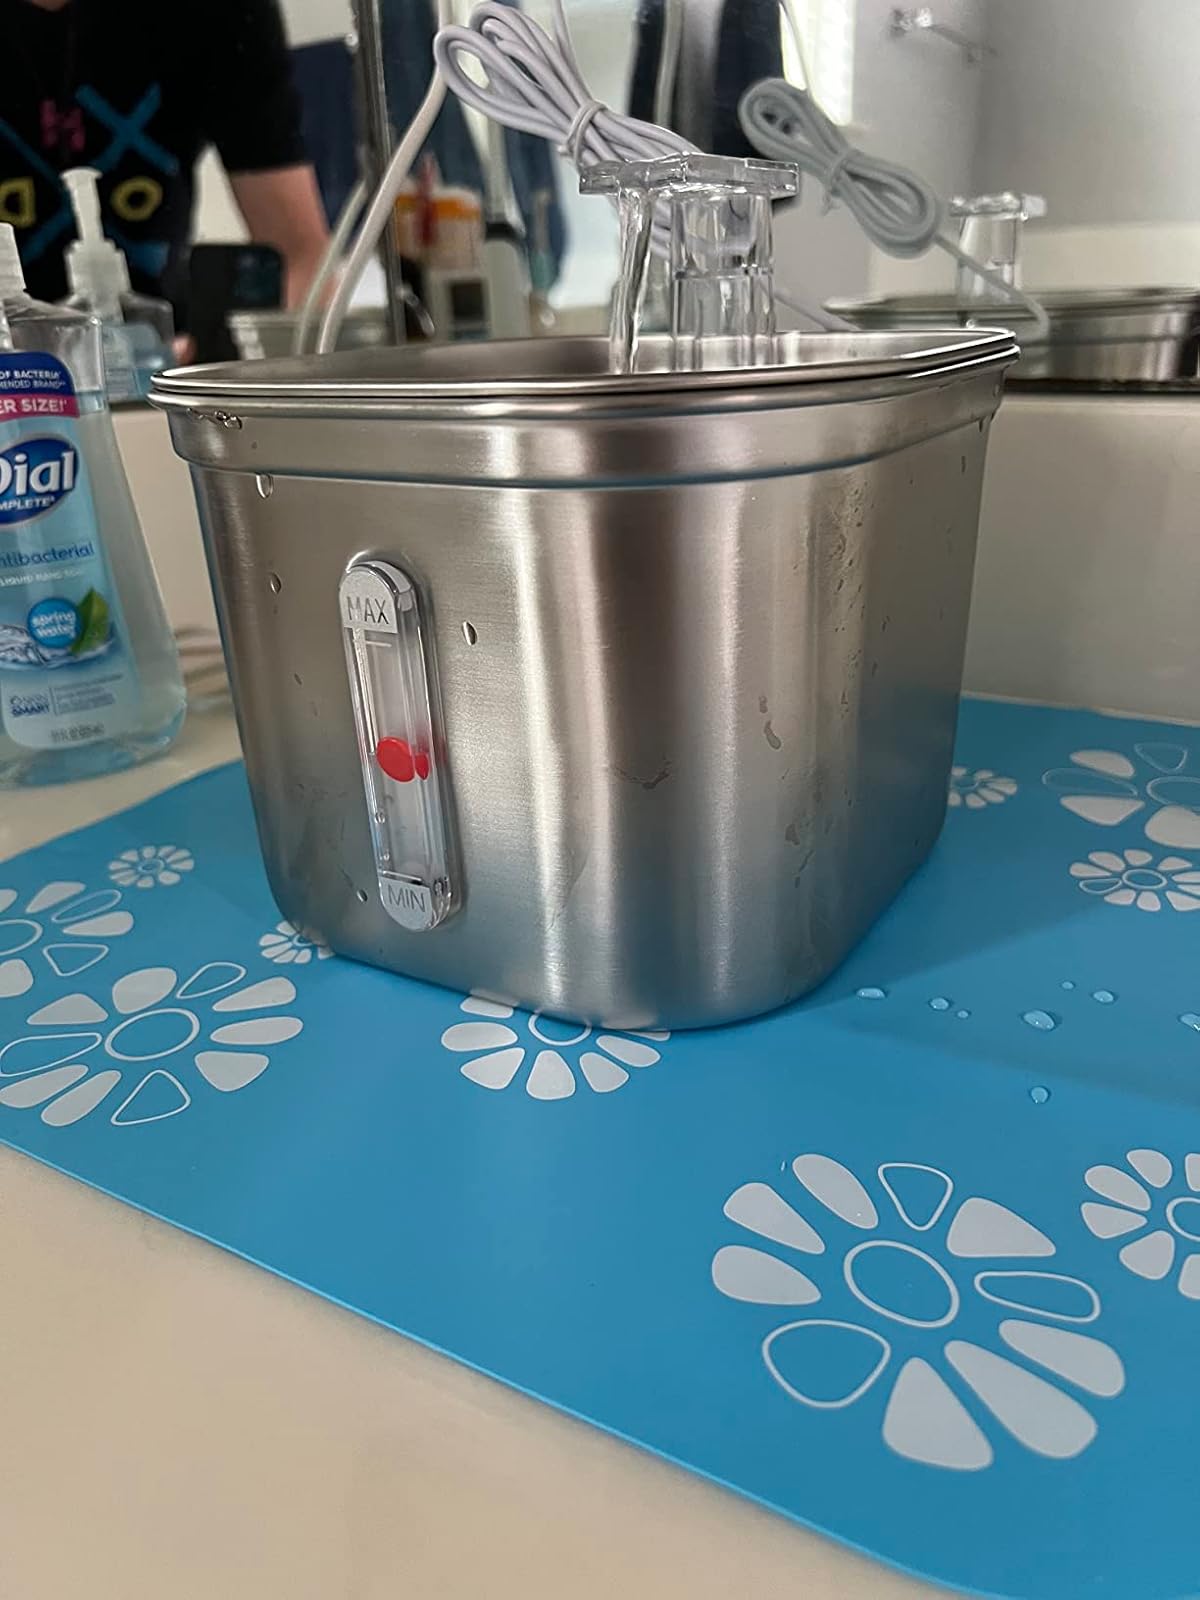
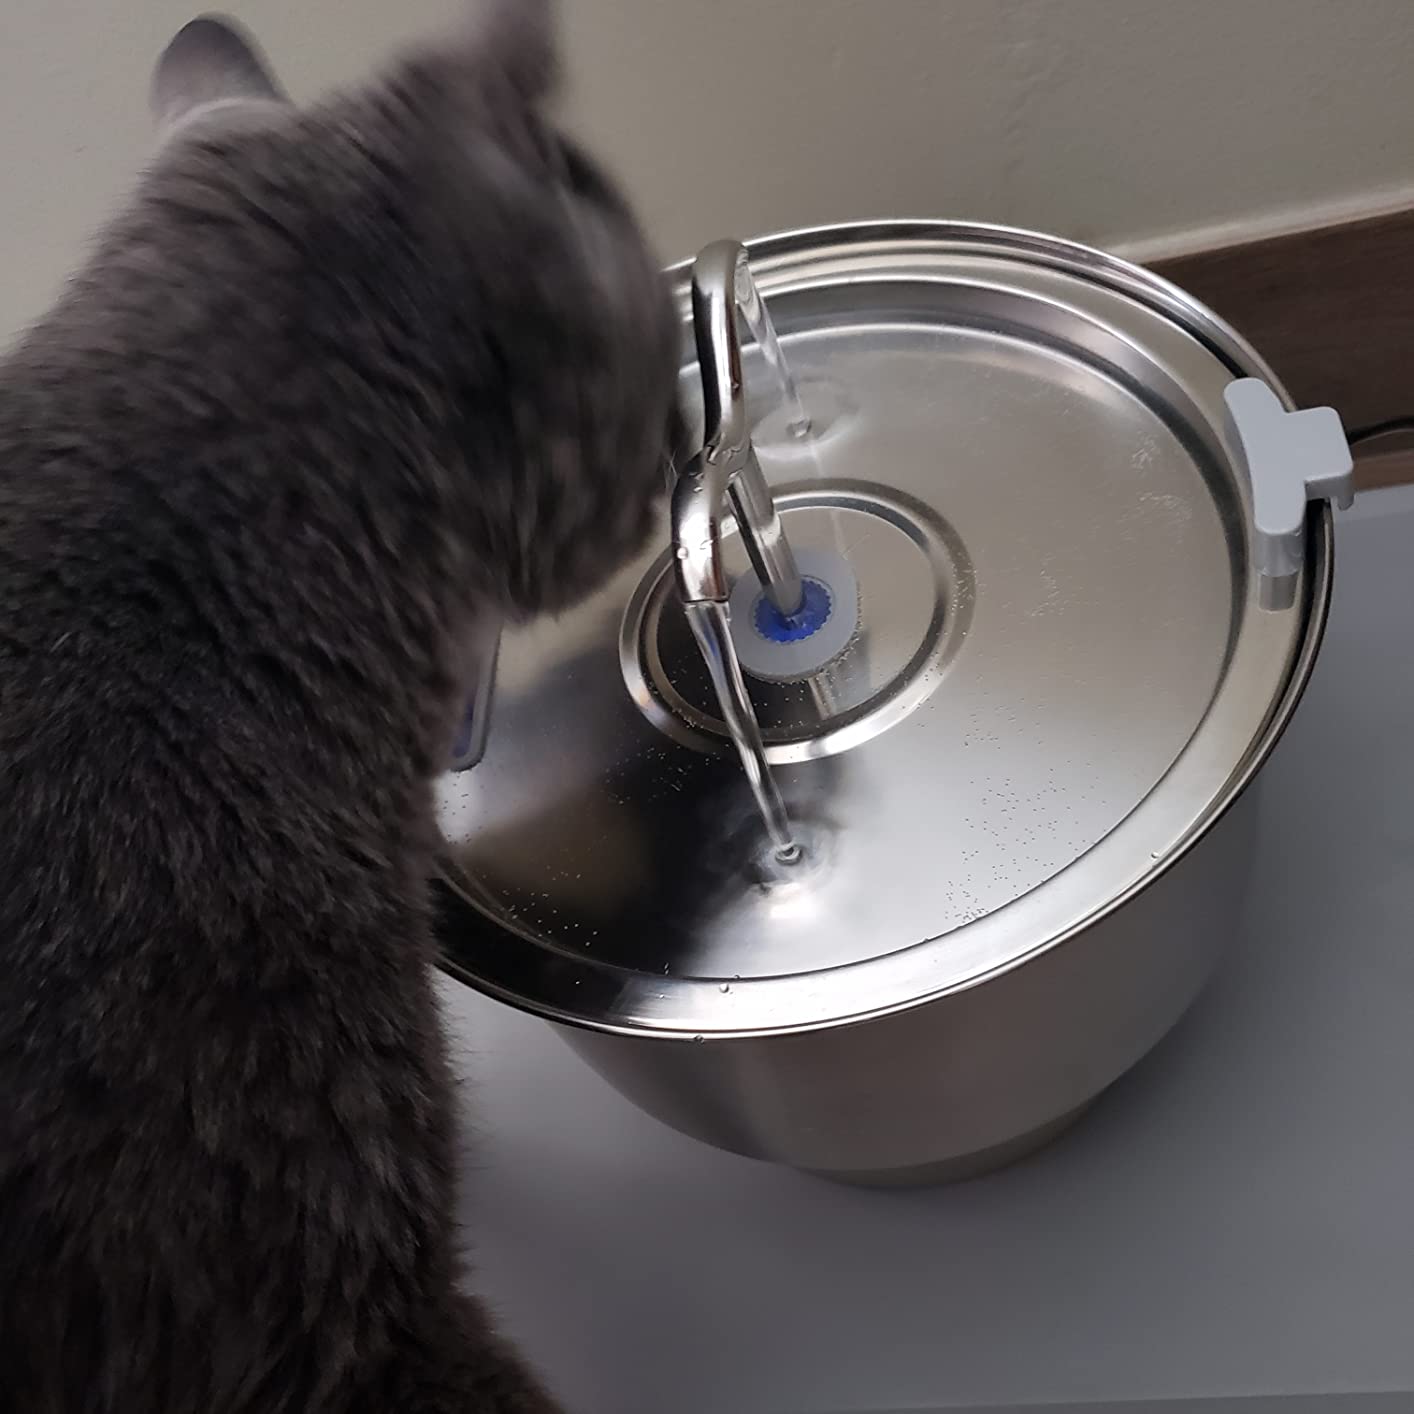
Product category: items_bowl
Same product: no